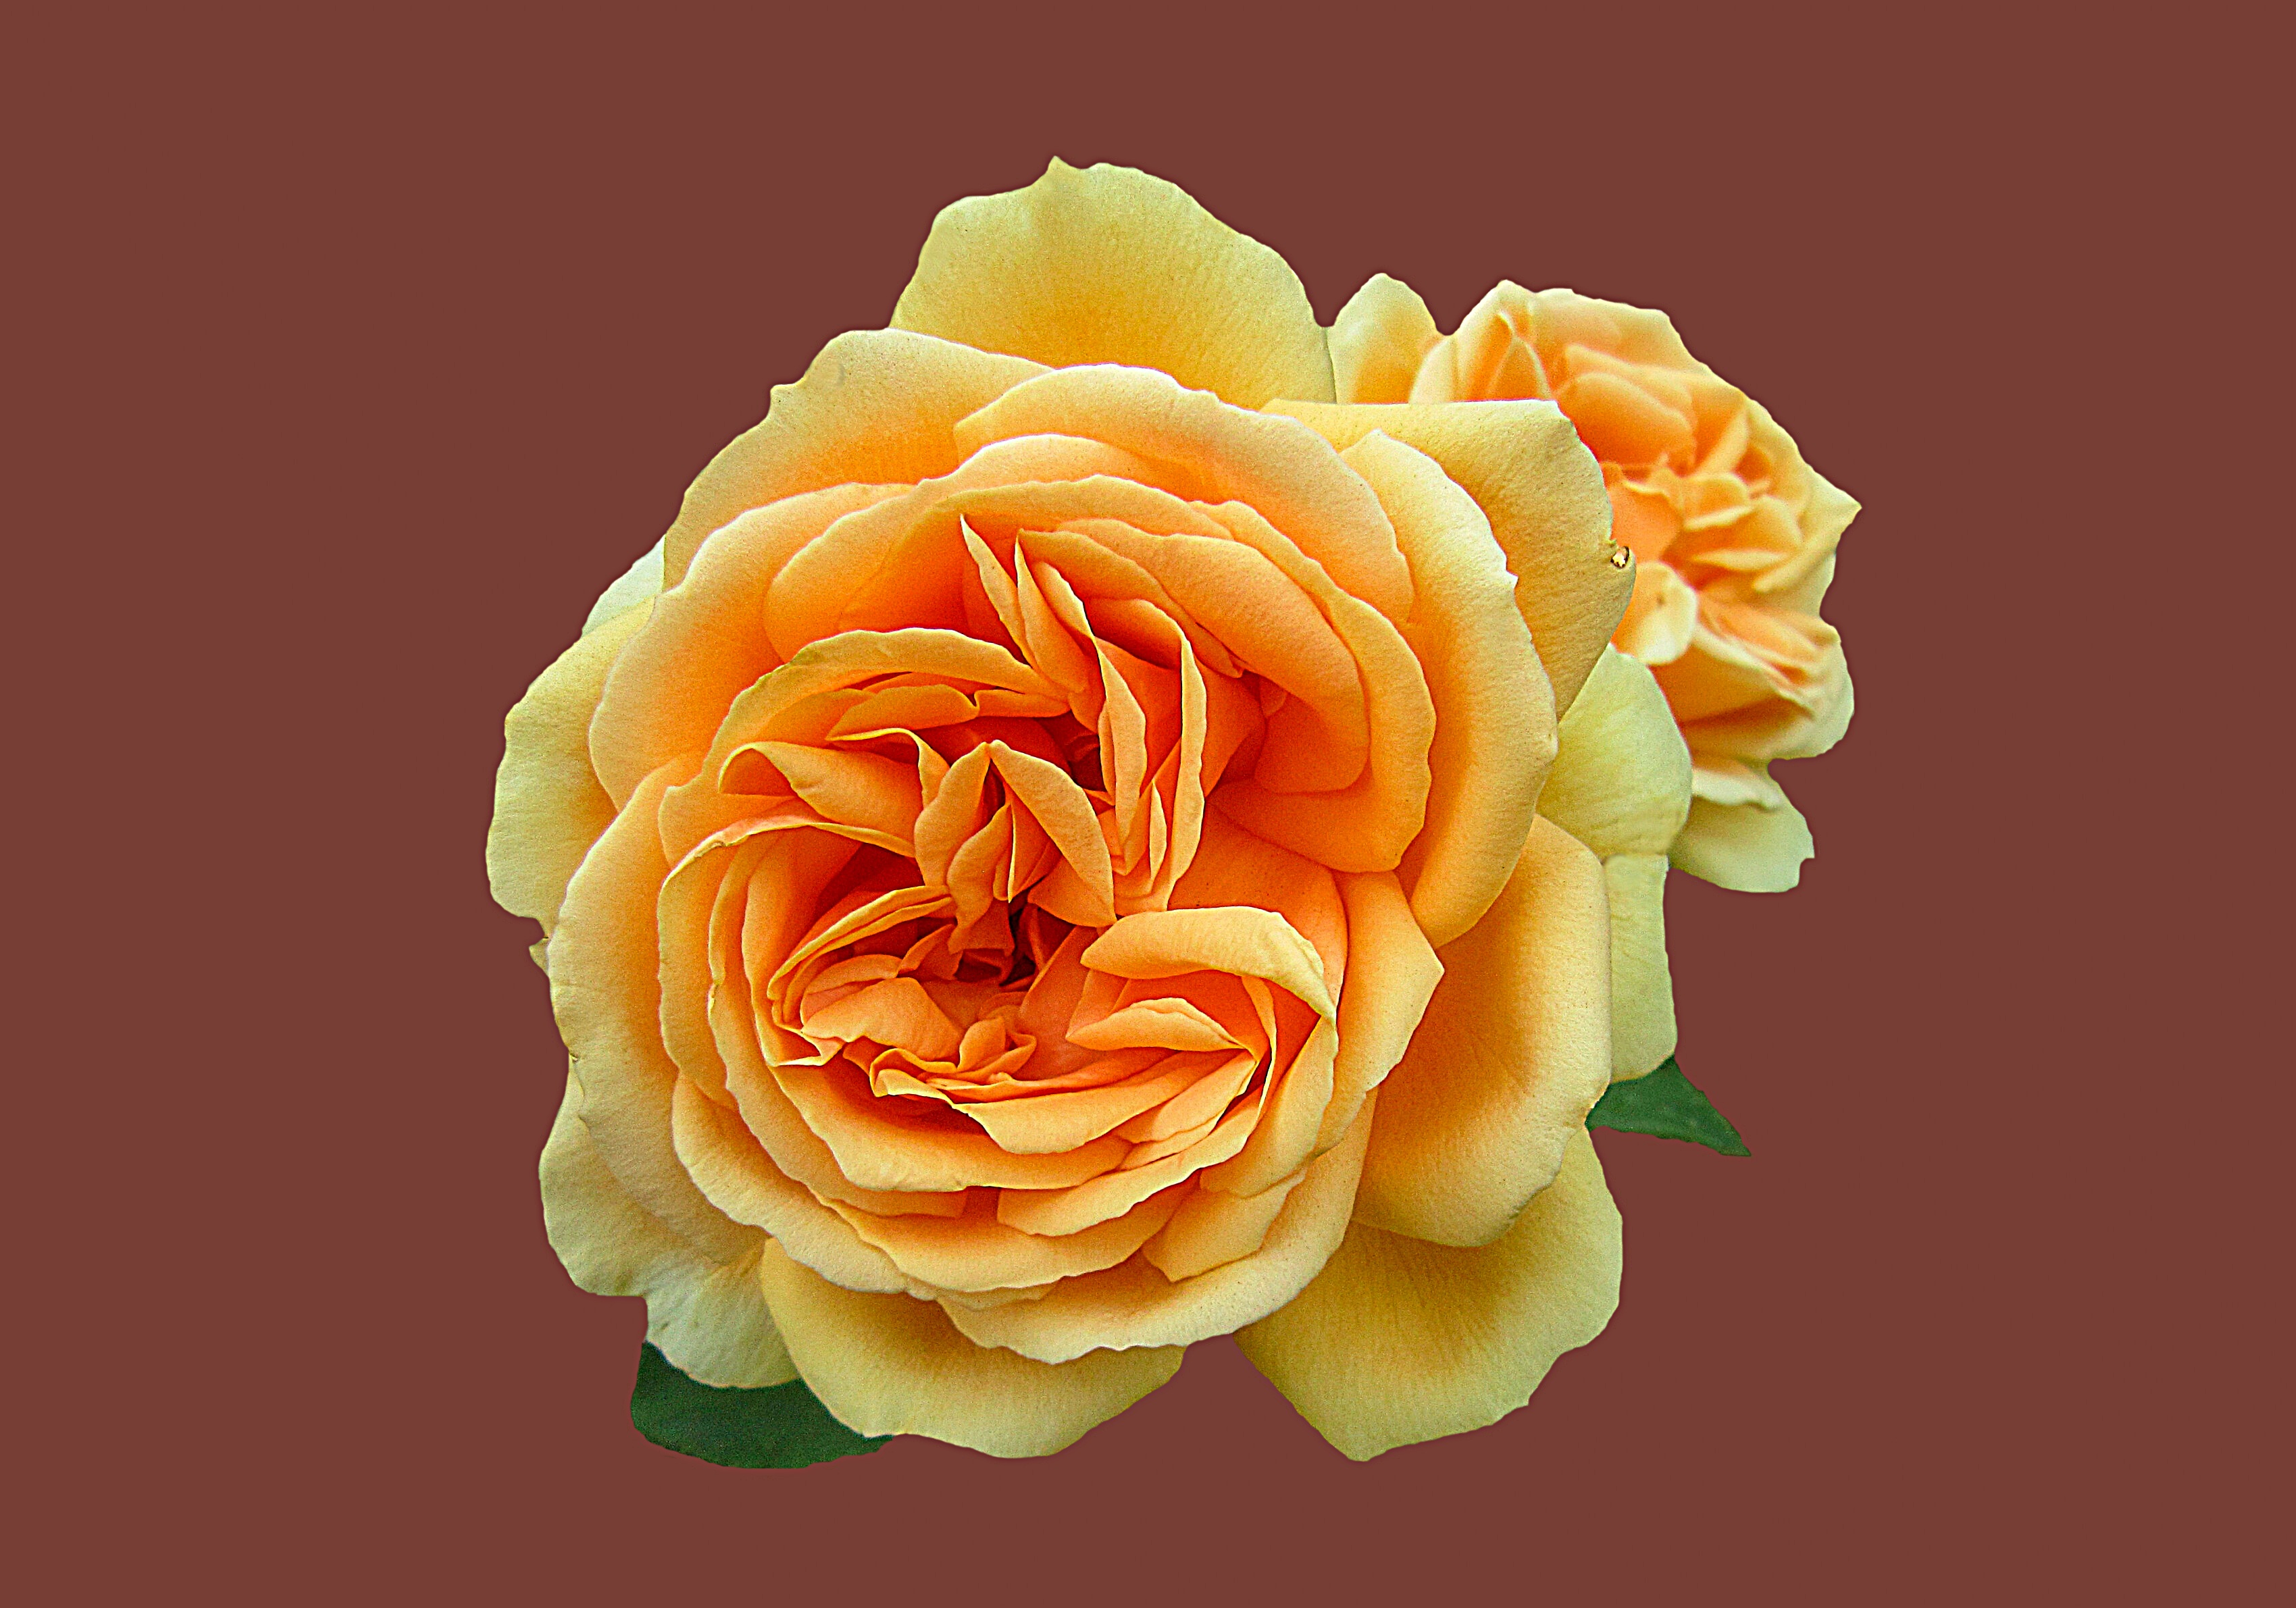
plant, flower, petal, rose, orange, yellow, close, floribunda, rose garden, bad kissingen, rose flower, flowering plant, garden roses, rose family, cut flowers, land plant, rose order, austrian briar